AmigaOS 4 version history

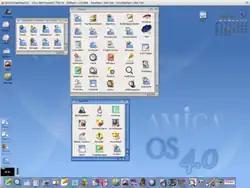
AmigaOS 4.0

On 24 December 2006, "The Final Update" was released. It came as an ISO image (≈45 MB) and had to be burned onto a CD. The CD is bootable and may be used as a standalone installation CD.